Aleksandr Kutyin

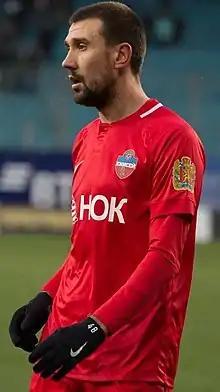
Kutyin with Yenisey in 2018

Aleksandr Stanislavovich Kutyin (born 13 February 1986) is a Russian former professional football player who played as a striker.